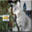
Label: cat